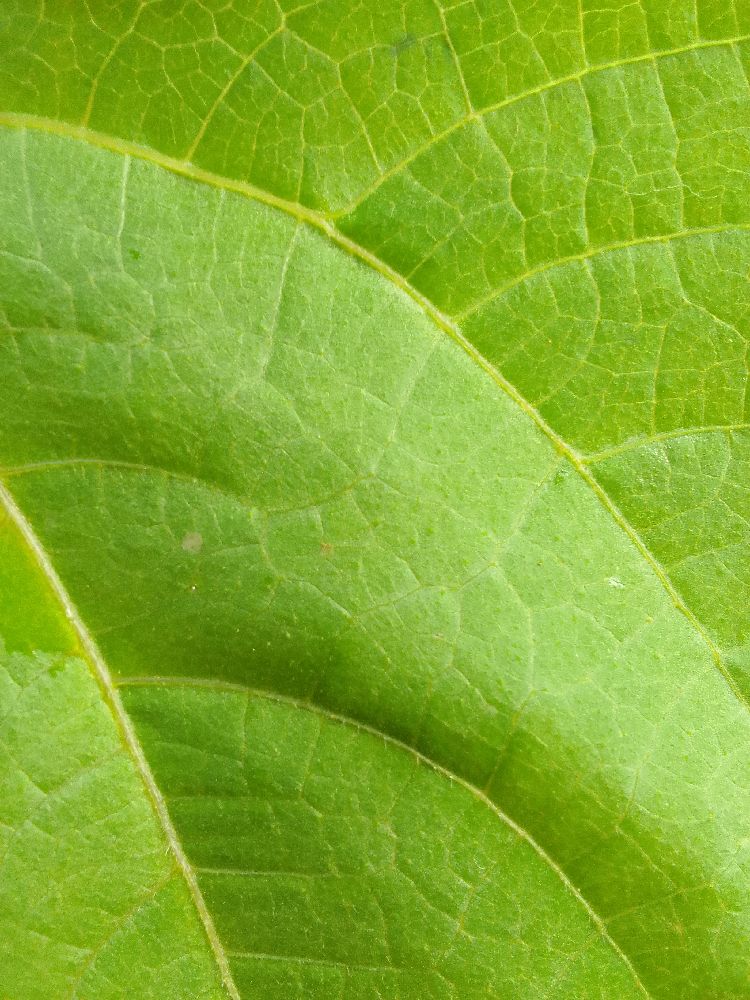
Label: healthy